Big Bend Coast

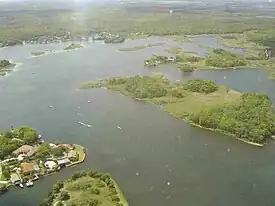
Kings Bay, fed by several major springs, is the head of the Crystal River.

All of the rivers that reach the Gulf of Mexico along the Big Bend Coast are at least partly spring-fed. There are 14 rivers (and many smaller streams) reaching the coast between the Ochlockonee River at the western end of the Big Bend Coast and the Anclote River at the southern end, including the St. Marks, Aucilla, Econfina, Fenholloway, Steinhatchee, Suwannee, Waccasassa, Withlacoochee, Crystal, Homosassa, Chassahowitzka, Weeki Wachee, and Pithlachascotee rivers, and Spring Warrior Creek. Largest is the Suwannee River, with a small delta near the middle of the coast. The coast between the Withlacoochee and Anclote rivers is known as the Springs Coast. Four short (4 to 12 km long) rivers, the Crystal, Homosassa, Chassahowitzka, and Weeki Wachee rivers, are fed almost entirely by first-magnitude springs, as there is almost no surface runoff in the area. The entire lengths of the Crystal, Homosassa and Chassahowitzka rivers are subject to tidal influence. At the southern end of the Springs Coast, the Pithlachascotee and Anclote rivers arise further inland, but are almost entirely spring-fed.